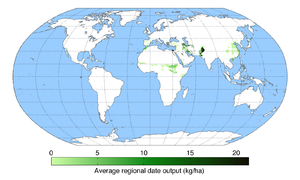
La phœniciculture est la culture du palmier dattier. Elle est surtout localisée dans le sud du bassin méditerranéen avec une extension marquée vers les pays du Golfe.